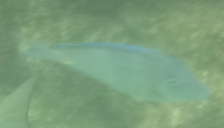
Acanthurus coeruleus (Atlantic Blue Tang)